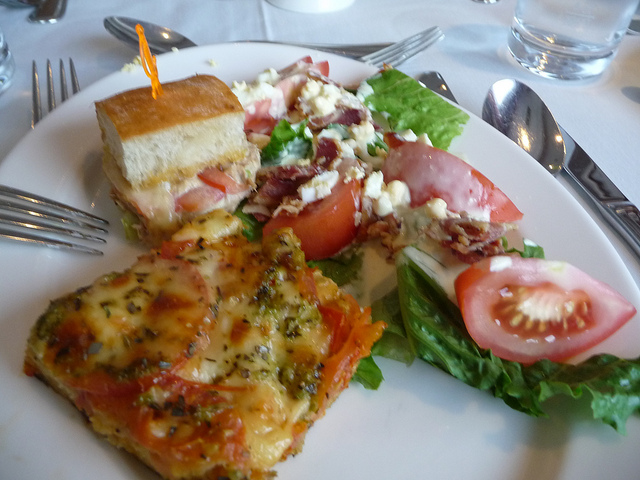
user: Given an image and a question. Answer the question in a short answer. Question: Which type of utensil is on top of the white plate? Short Answer:
assistant: fork